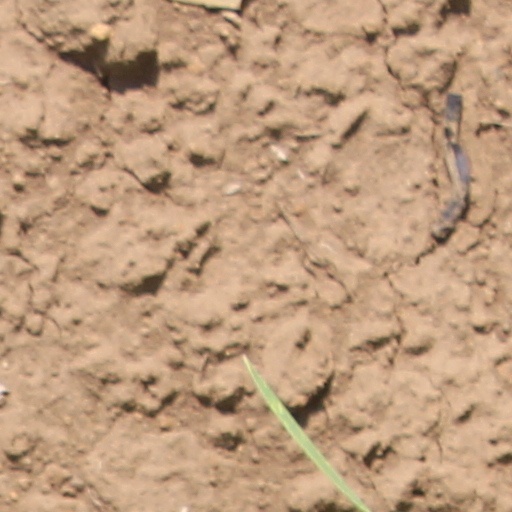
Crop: wheat